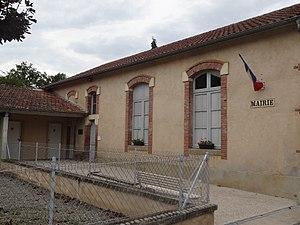
Mairie de Ponsan-Soubiran.
Ponsan-Soubiran est une commune française située dans le département du Gers en région Occitanie.